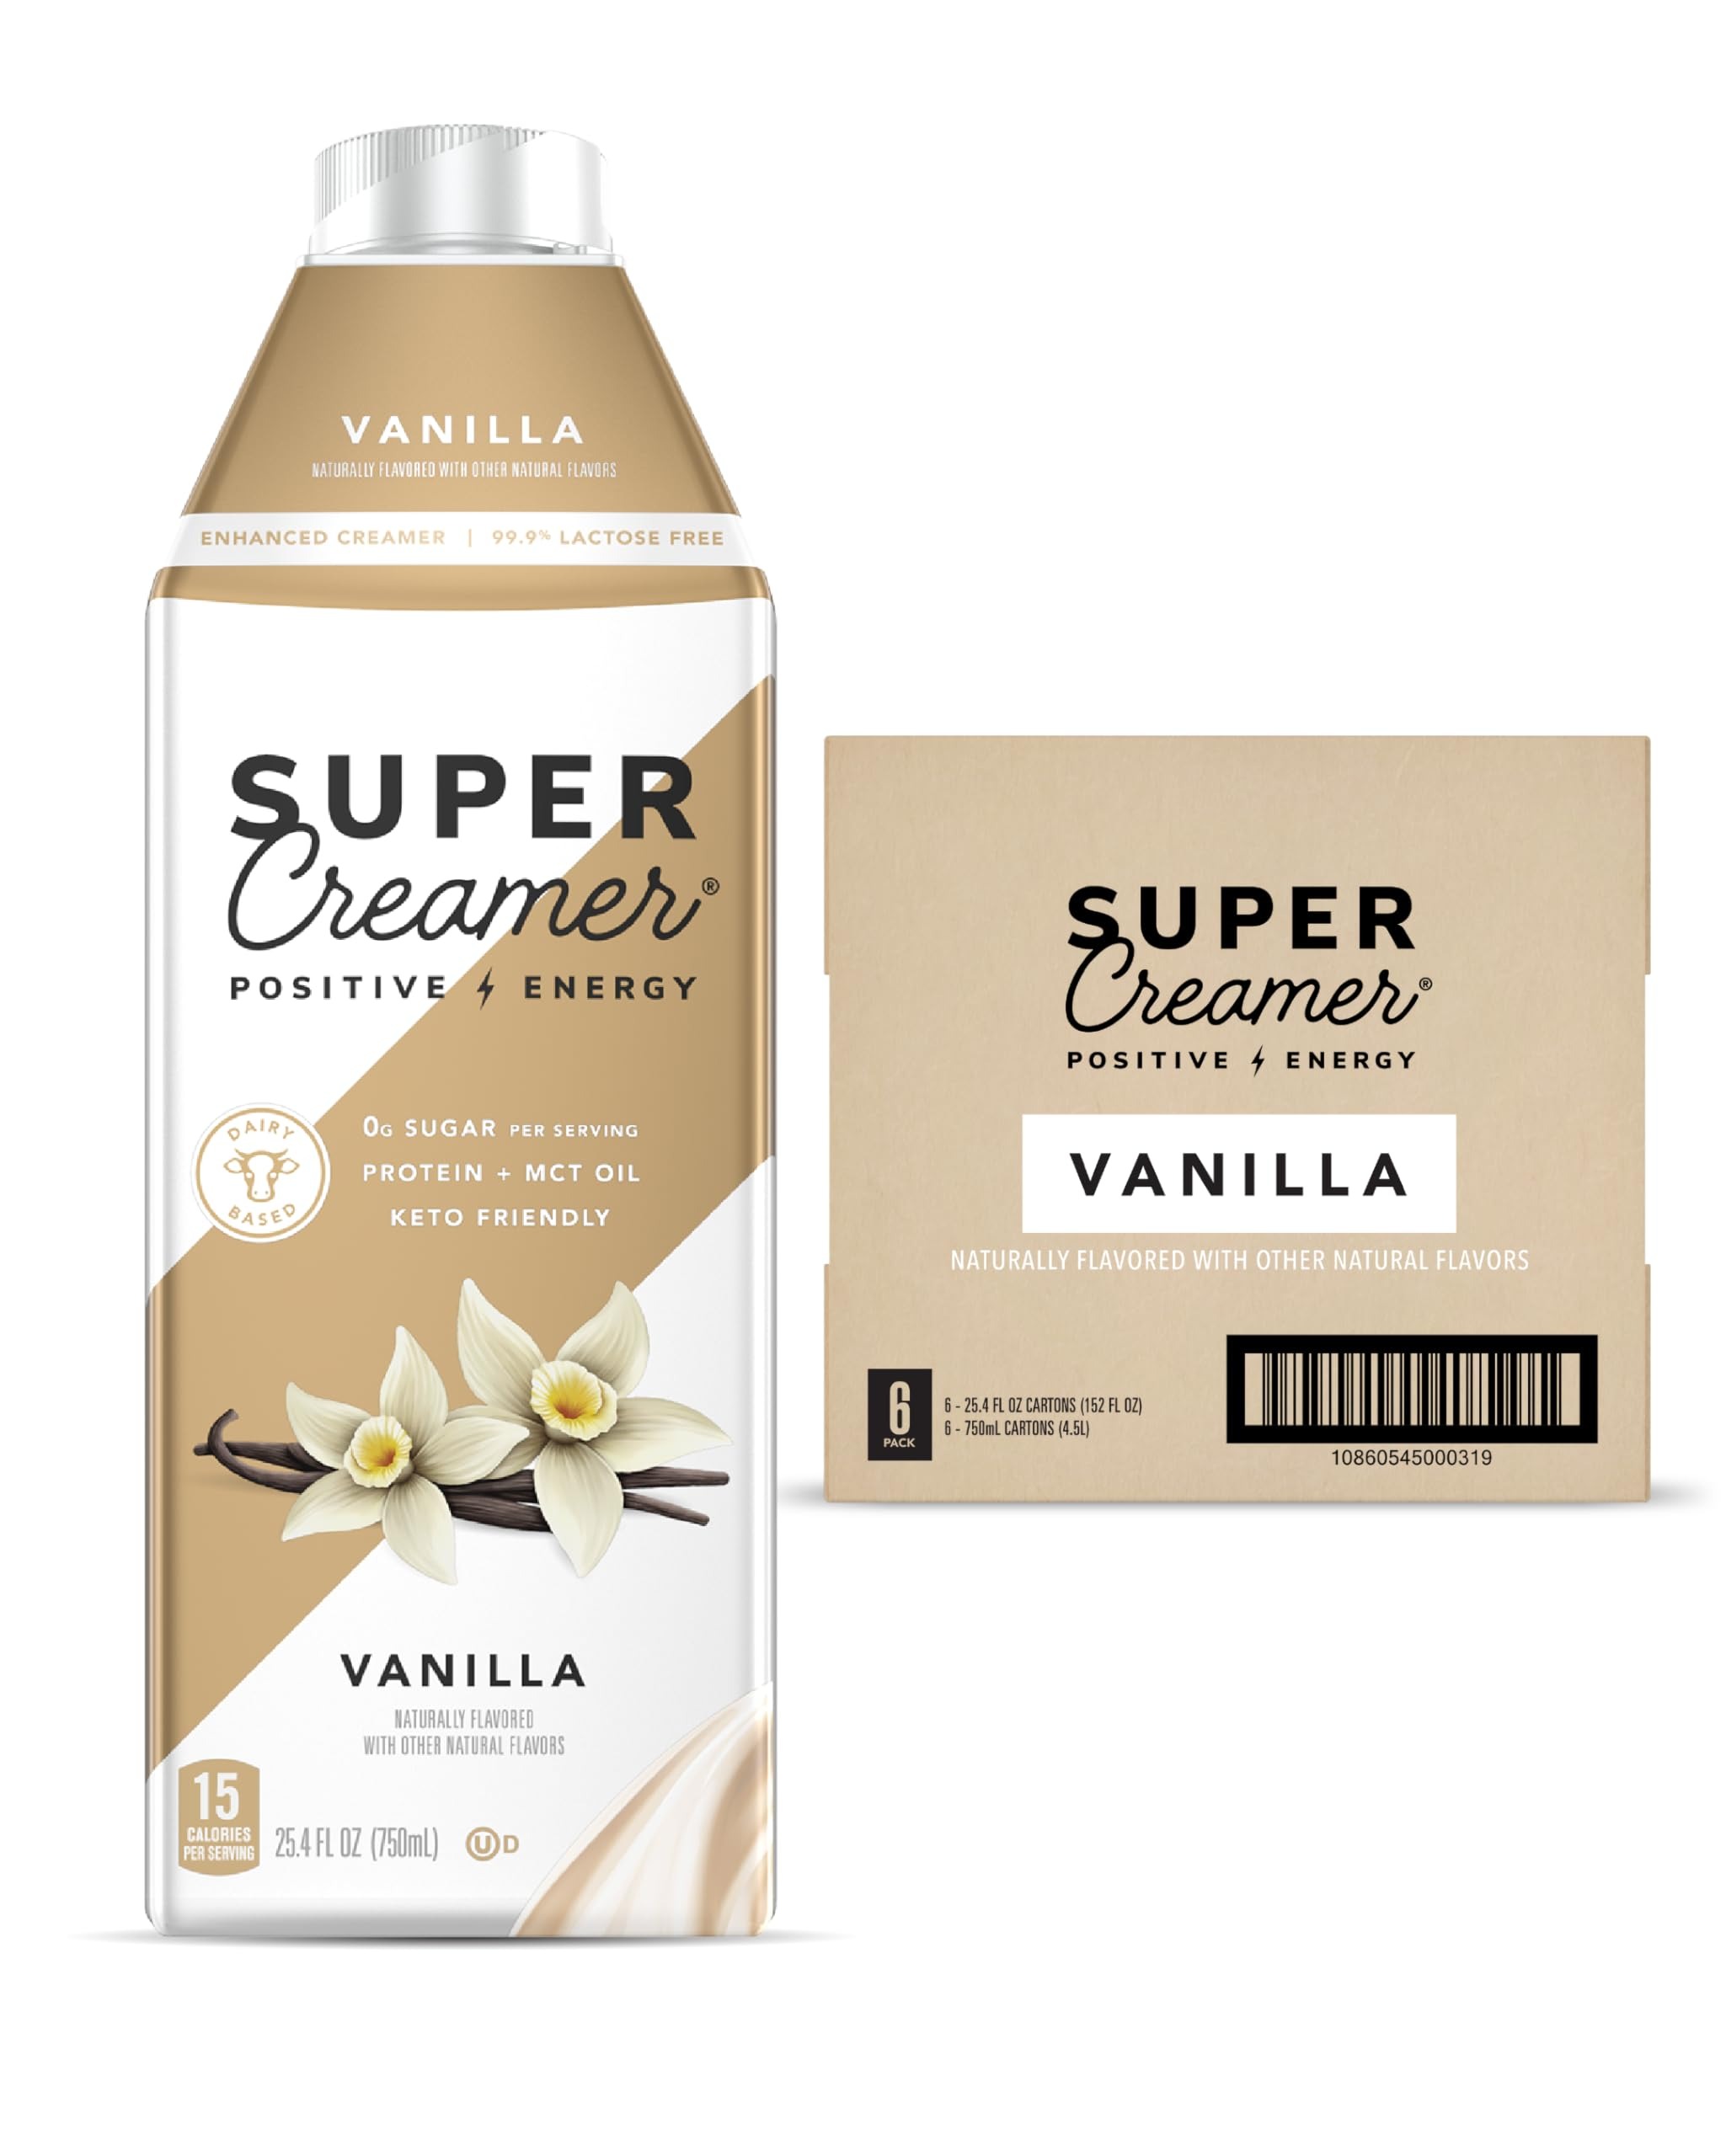
Item Name: Super Coffee Creamer, SugarFree Coffee Creamer (0g Sugar, 1g Protein, 15 Calories) [Vanilla] 25.4 Fl Oz, 6 Pack | Keto Coffee Creamer
Bullet Point 1: COFFEE CREAMER + PROTEIN: Try 6 packs of Vanilla Super Creamer, packed with 2g of protein, 0g of sugar and only 15 calories - perfect coffee creamer for any keto coffee.
Bullet Point 2: GREAT TASTE: Can&#x27;t find a healthy coffee creamer? Caramel Super Creamer is the perfect sugar free coffee creamer choice. It&#x27;s rich, but not overpowering; sweet, but not sugary - 2g protein, 0g sugar, and lactose free.
Bullet Point 3: HEALTHY: While other coffee creamers load up on sugar and other unhealthy ingredients, Vanilla Super Creamer combines delicious creamer, whey protein, MCT oil and just a touch of monk fruit extract - the perfect sugar free creamer addition to any keto coffee.
Bullet Point 4: FUNCTIONAL: You can use our keto coffee creamer in more ways than one. Whether you are adding it to your iced coffee or using it in a baking recipe, Vanilla Super Creamer is your go-to sugar free coffee creamer. Shelf-stable, too!
Bullet Point 5: Built on Positivity: Founded in 2016 in our brother’s dorm room, our mission was to create a better-for-you bottled coffee made with positive ingredients. Since then we have been featured on Shark Tank and sold over 100 million bottles, all while continuing to spread positive energy through our products and people.
Value: 152.4
Unit: Fl Oz

Price: 37.99